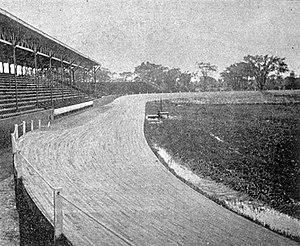
Piste du vélodrome Queen’s Park, vue vers le nord (photo), Le Monde illustré, octobre 1898
Le vélodrome Queen's Park est un ancien vélodrome de la ville de Verdun, aujourd'hui arrondissement de Montréal, au Québec.